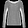
Label: Pullover